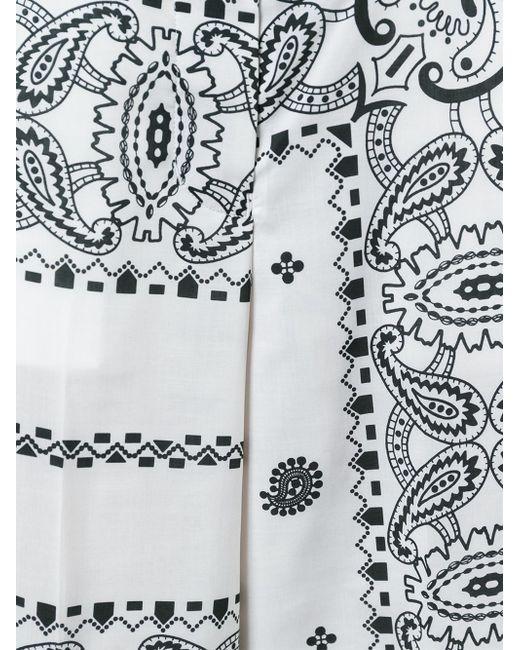
Weiße Baumwollbluse oder -rock oder ein Stück Stoff mit schwarzen komplizierten Mustern